Rolex Sea-Dweller

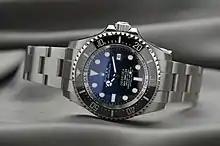
Rolex Sea-Dweller DEEPSEA introduced in 2014. A blue dial variant honoring James Cameron's dive to the Challenger Deep in 2012.

At the BaselWorld watch and jewellery show 2008, Rolex introduced an updated Sea-Dweller model named the Rolex Oyster Perpetual Date Sea-Dweller Deepsea. It used the Calibre 3135 movement, a 20 mm bracelet tapering down to 18 mm to a folding clasp. The reference number or this first iteration is 116660.